Crypto AG

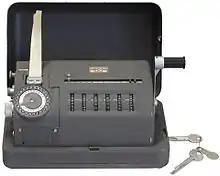
The CX-52

According to declassified (but partly redacted) US government documents released in 2015, in 1955 (just after encryption was added to the US Munitions List on November 17, 1954) Crypto AG's founder Boris Hagelin and William Friedman entered into an unwritten agreement concerning the C-52 encryption machines that compromised the security of some of the purchasers. Friedman was a notable US government cryptographer who was then working for the National Security Agency (NSA), the main United States signals intelligence agency. Hagelin kept both NSA and its United Kingdom counterpart, Government Communications Headquarters (GCHQ), informed about the technical specifications of different machines and which countries were buying which machines. Providing such information would have allowed the intelligence agencies to reduce the time needed to crack the encryption of messages produced by such machines from impossibly long to a feasible length. The secret relationship initiated by the agreement also involved Crypto AG not selling machines such as the CX-52, a more advanced version of the C-52, to certain countries; and the NSA writing the operations manuals for some of the CX-52 machines on behalf of the company, to ensure the full strength of the machines would not be used, thus again reducing the necessary cracking effort.